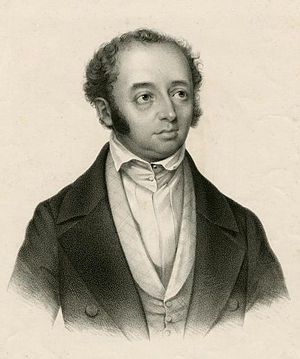
Adolf Bernhard Marx
Adolf Bernhard Marx var en tysk musikforfatter.